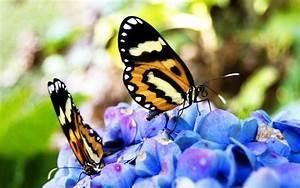
butterfly